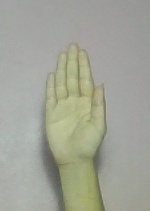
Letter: seen